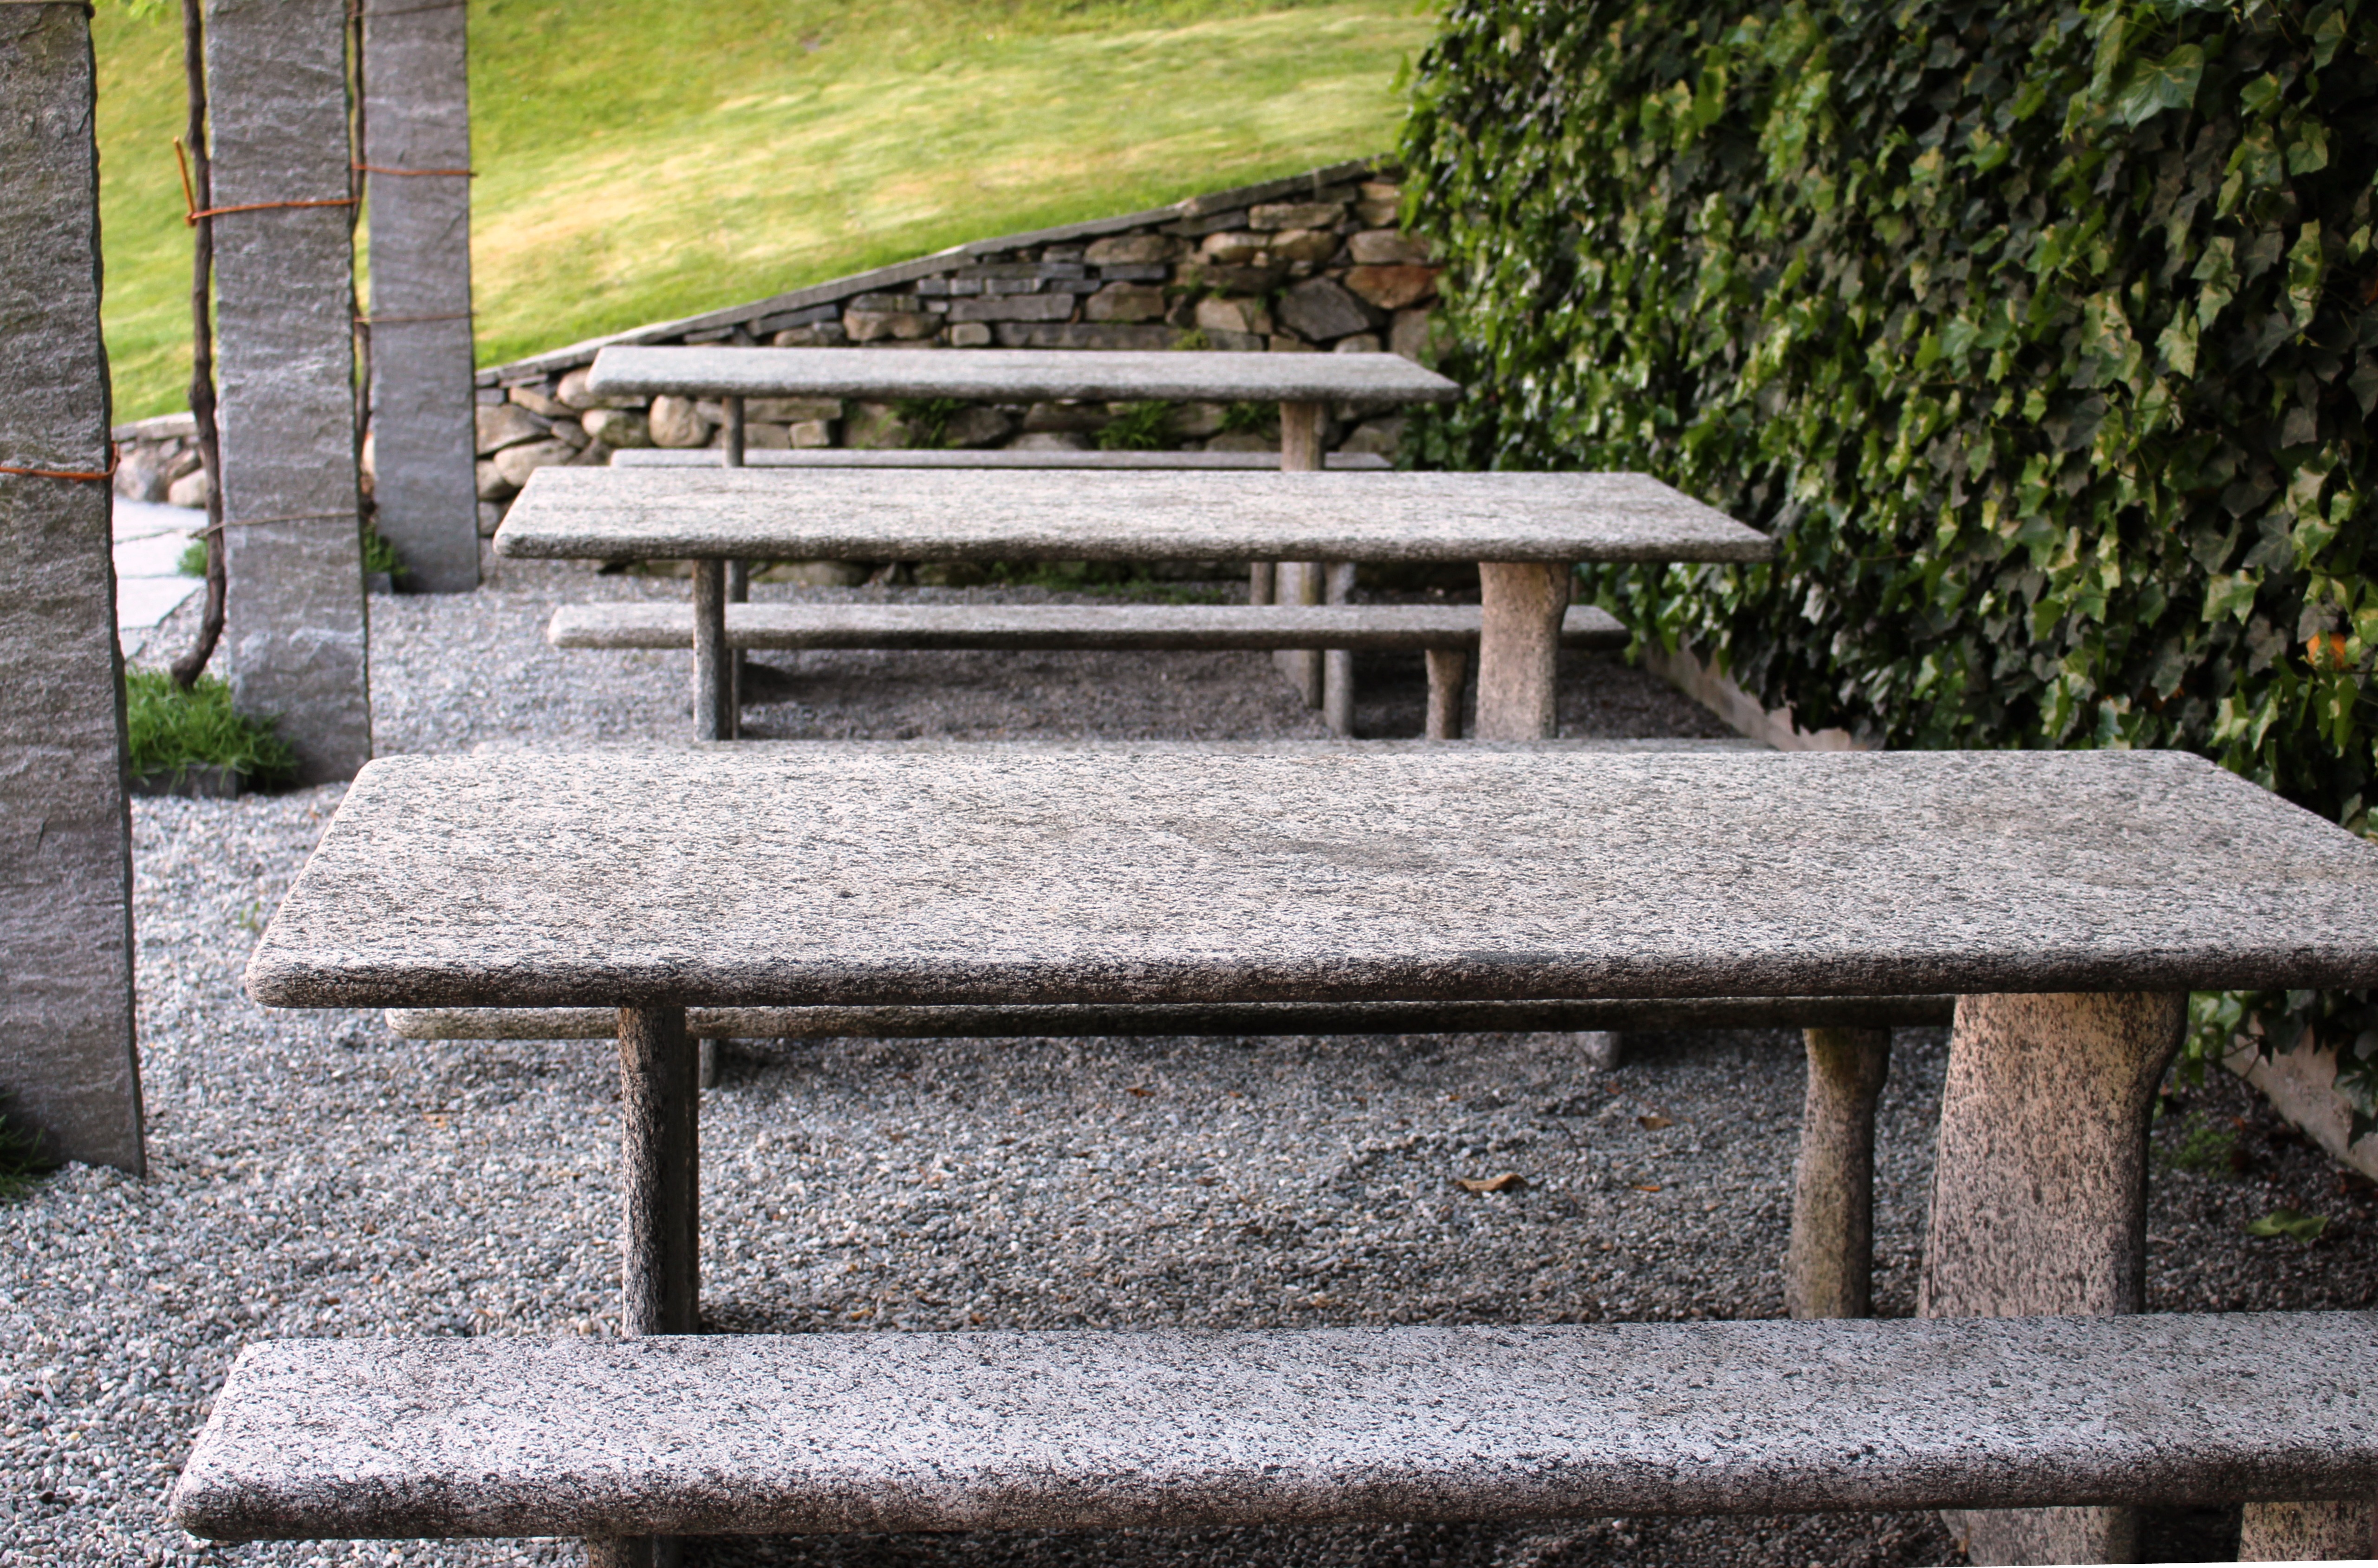
table, wood, bench, chair, restaurant, stone, cottage, backyard, furniture, switzerland, benches, ticino, dining tables, weatherproof, grotto ticinese